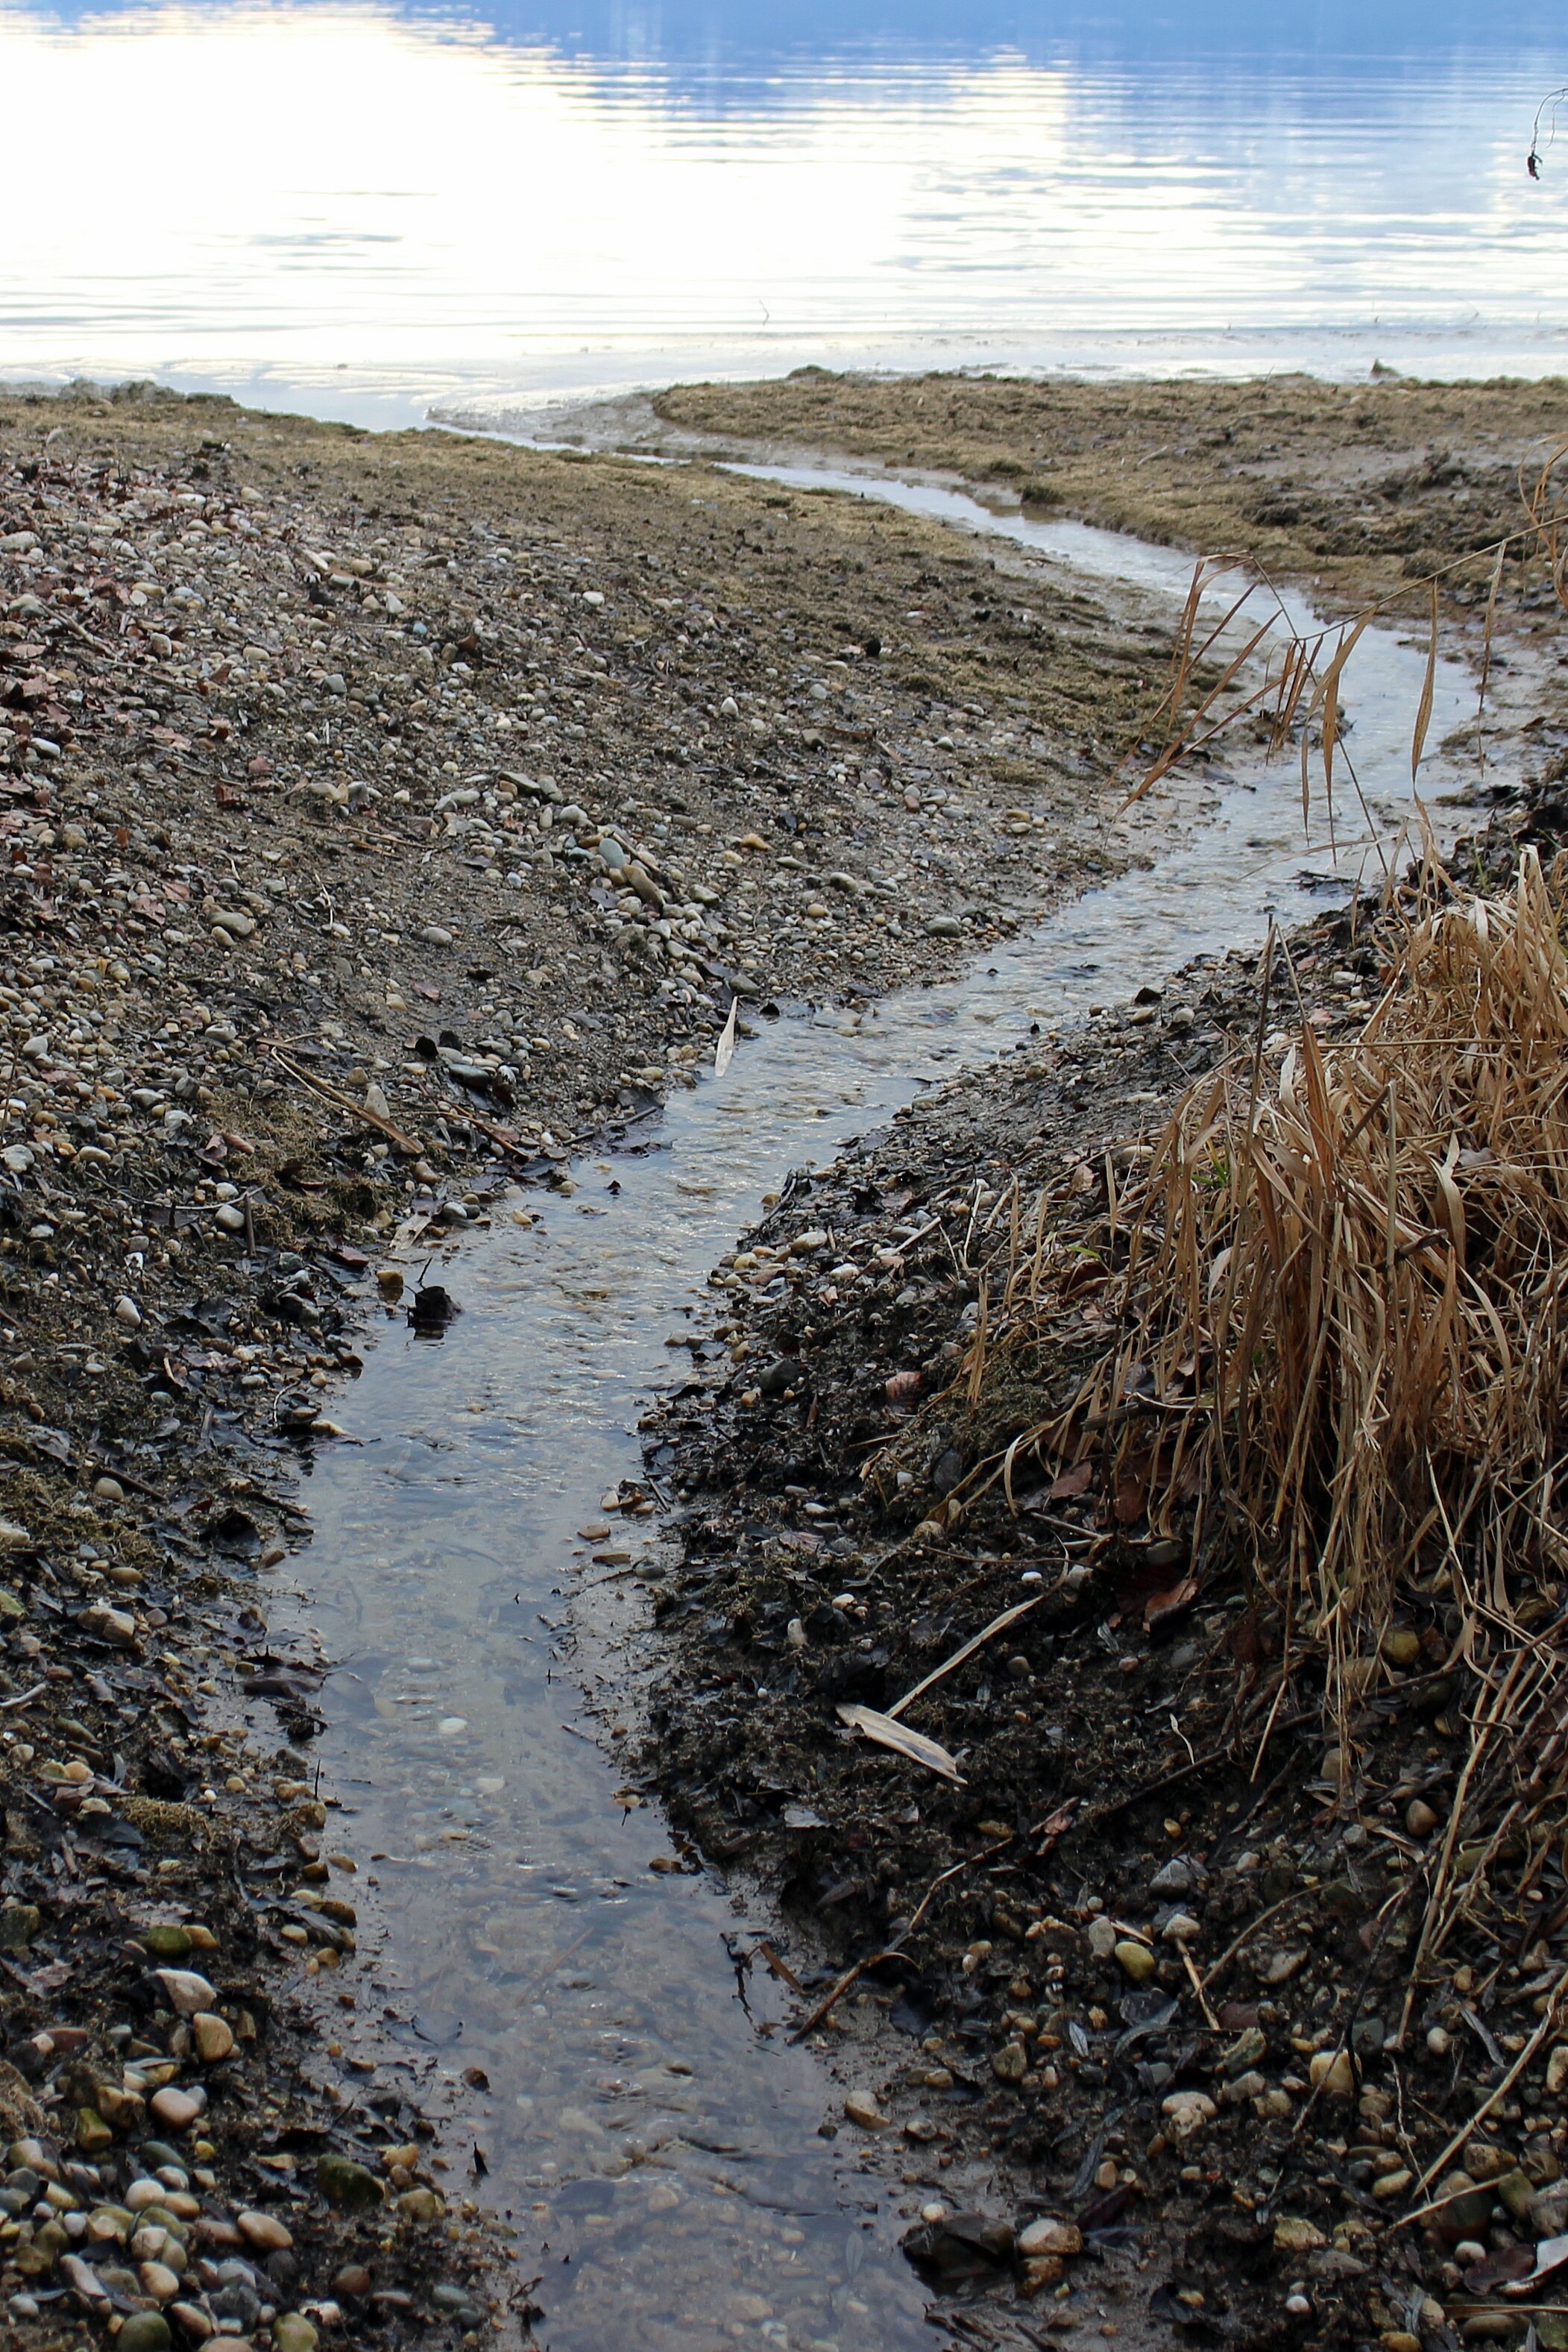
sea, coast, water, nature, marsh, winter, shore, wave, river, brook, inlet, reflection, small, soil, season, material, waterway, geology, little, wetland, low, bach, habitat, waters, trickle, water running, great brook, mudflat, natural environment, small brook